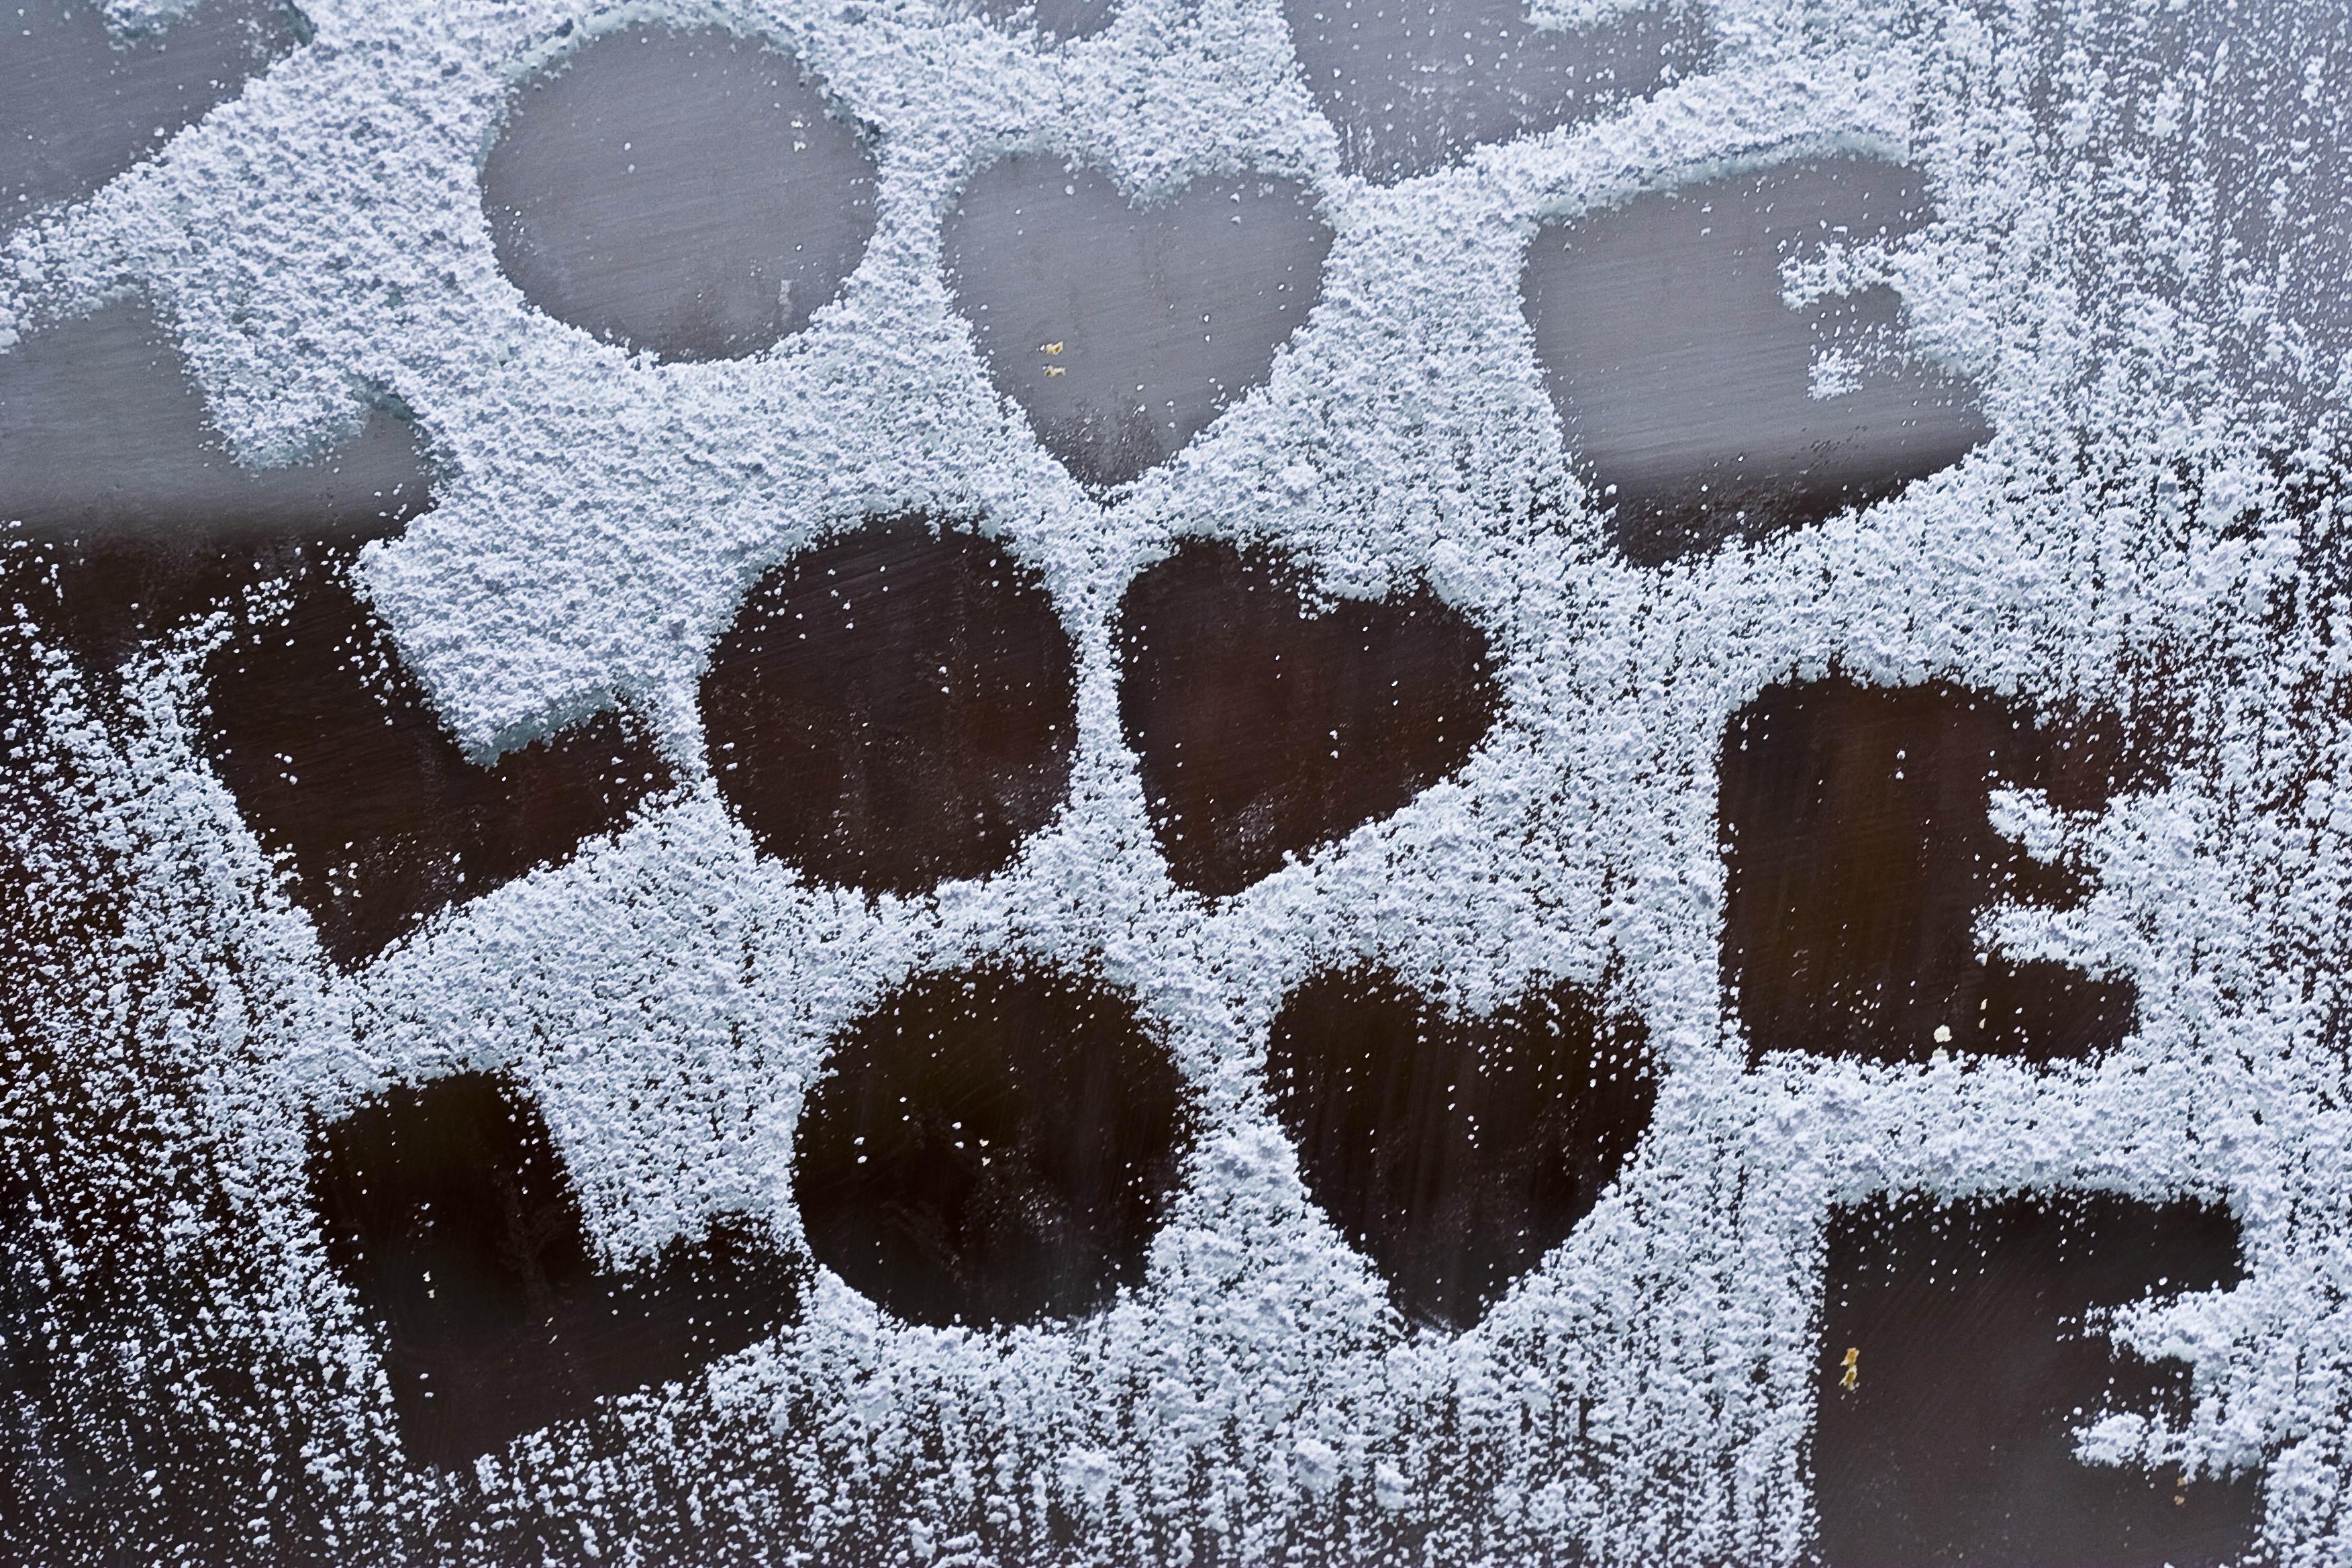
snow, winter, white, texture, leaf, number, frost, wall, love, heart, pattern, weather, metal, material, circle, cookie cutter, icing sugar, art, letters, shape, freezing, form